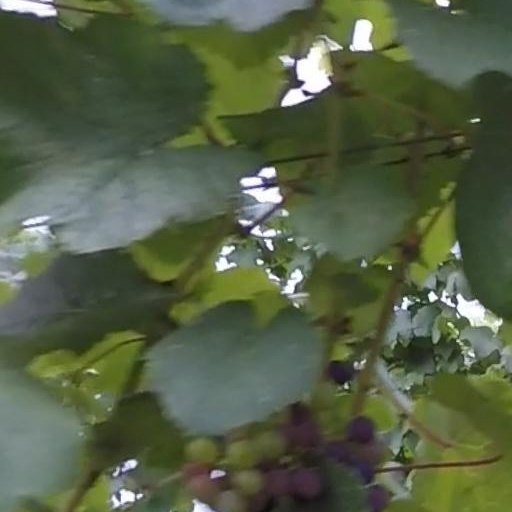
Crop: grape